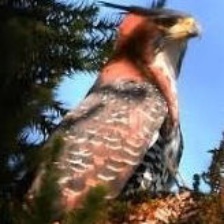
Species: ORNATE HAWK EAGLE
Scientific name: SPIZAETUS ORNATUS